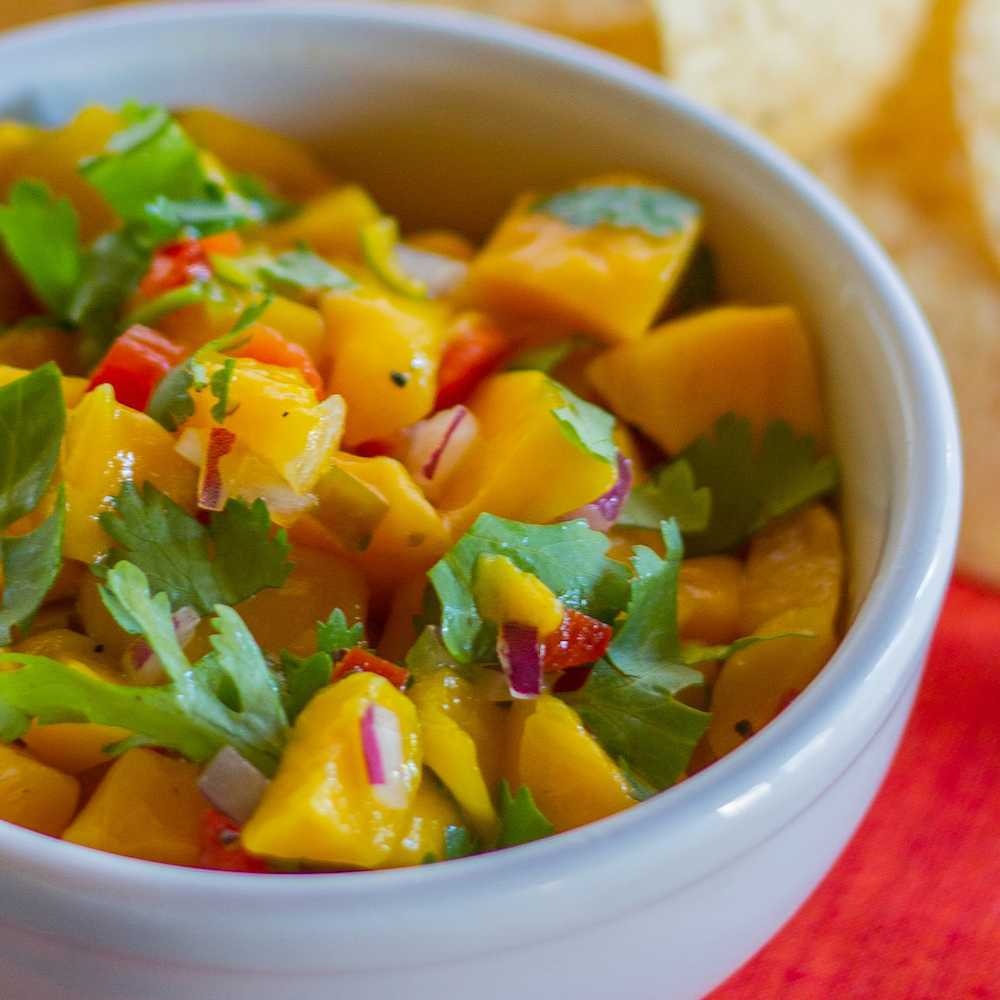
Label: Mango